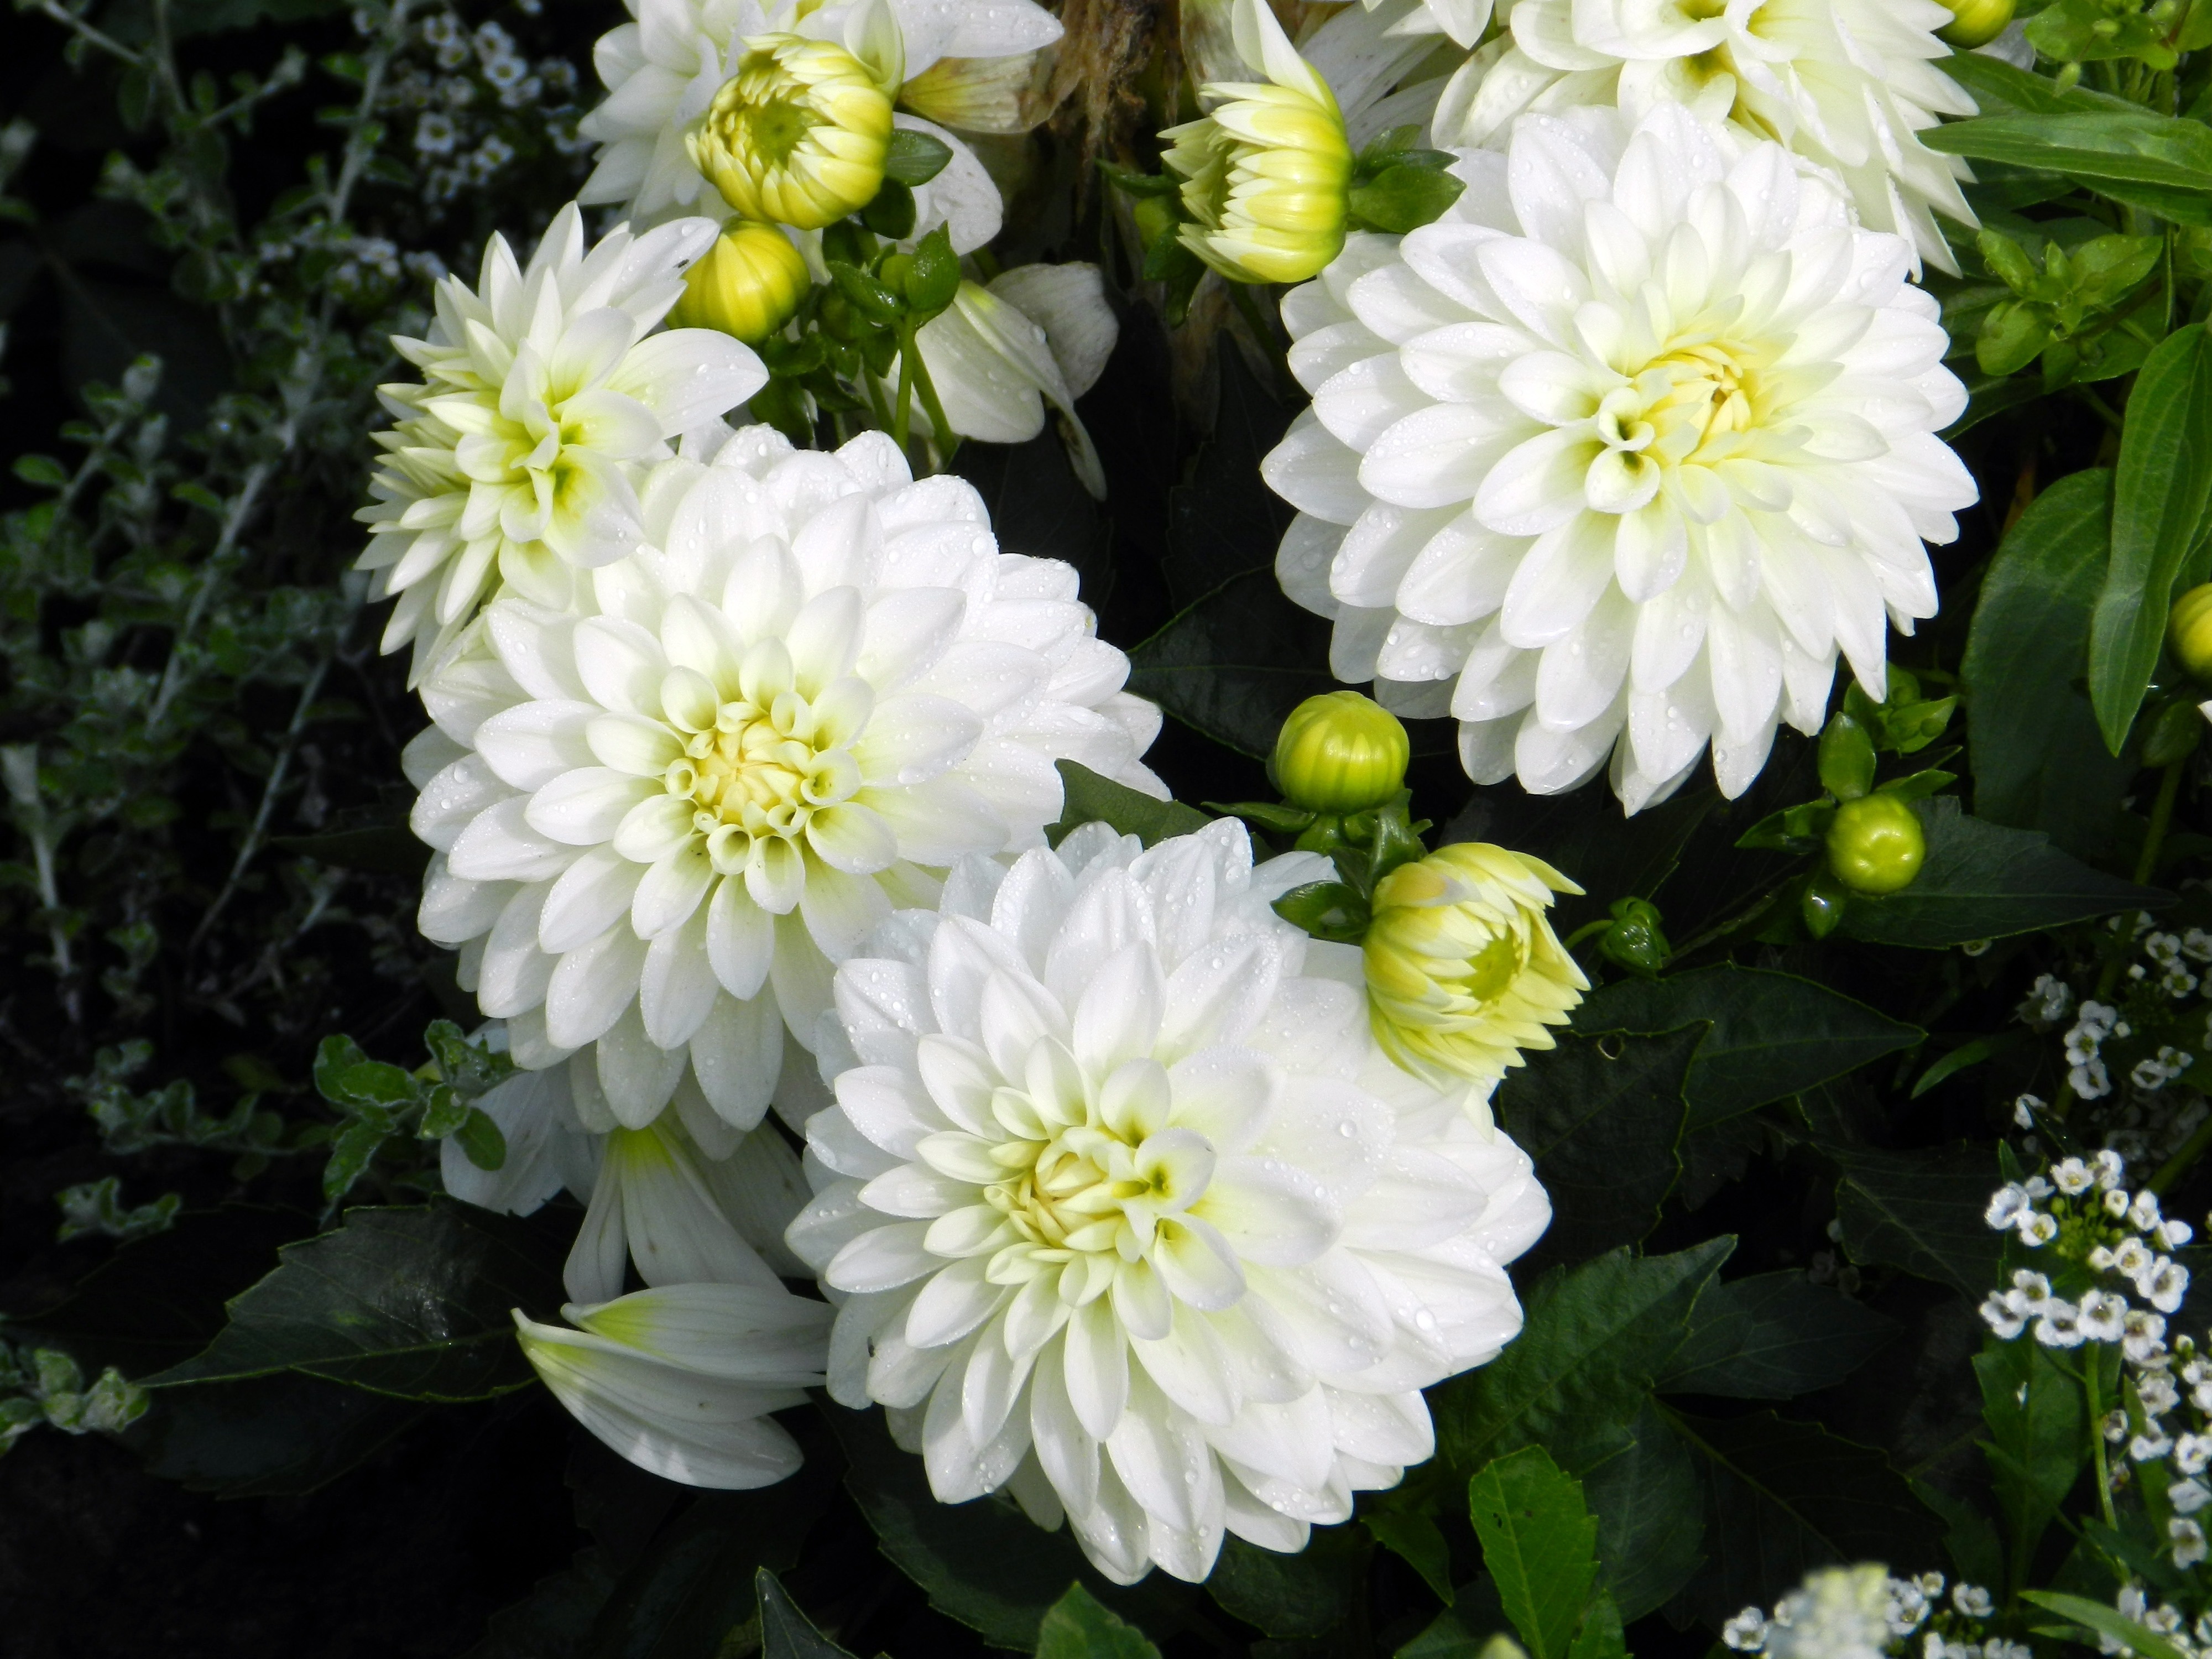
plant, flower, petal, daisy, botany, garden, flora, flowers, dahlia, white girls, flowering plant, daisy family, asterales, oxeye daisy, annual plant, land plant, chamaemelum nobile, marguerite daisy, tanacetum parthenium, chrysanths